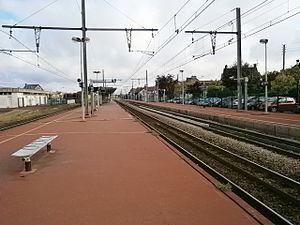
Gare du Perray (78)
La gare du Perray est une gare ferroviaire française de la ligne de Paris-Montparnasse à Brest, située sur le territoire de la commune du Perray-en-Yvelines, dans le département des Yvelines, en région Île-de-France.